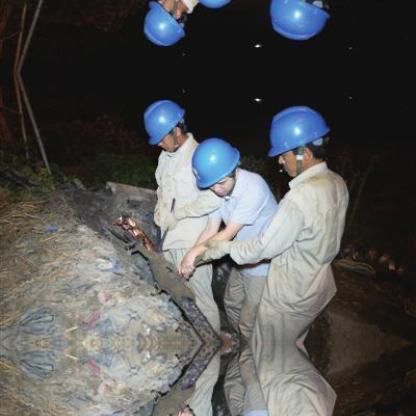
Objects in the image:
label: helmet
label: helmet
label: helmet
label: helmet
label: helmet